Soraya Rahim Sobhrang

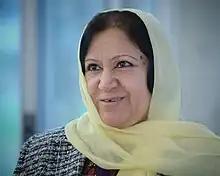
Sobhrang in 2011.

Soraya Rahim Sobhrang is an Afghan politician, physician, and human rights activist who has served as the commissioner of women's rights of the Afghan Independent Human Rights Commission.